Honeywell Uranium Hexafluoride Processing Facility

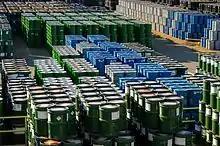
Uranium ore concentrate storage at the Metropolis Works Facility

The aim of this initial step is to ensure that uranium concentrates have the optimum particle size and density necessary to move forward in the process of conversion.